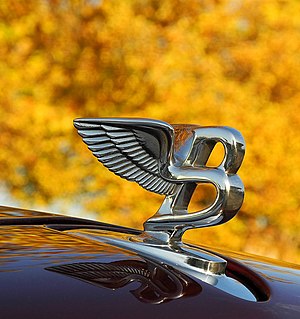
Kølerfigur
Det flyvende B på en Bentley Arnage.
En kølerfigur er en lille figur, som er fæstnet længst fremme på kølerhjelmen på en bil. Figuren symboliserer normalt bilmærket.